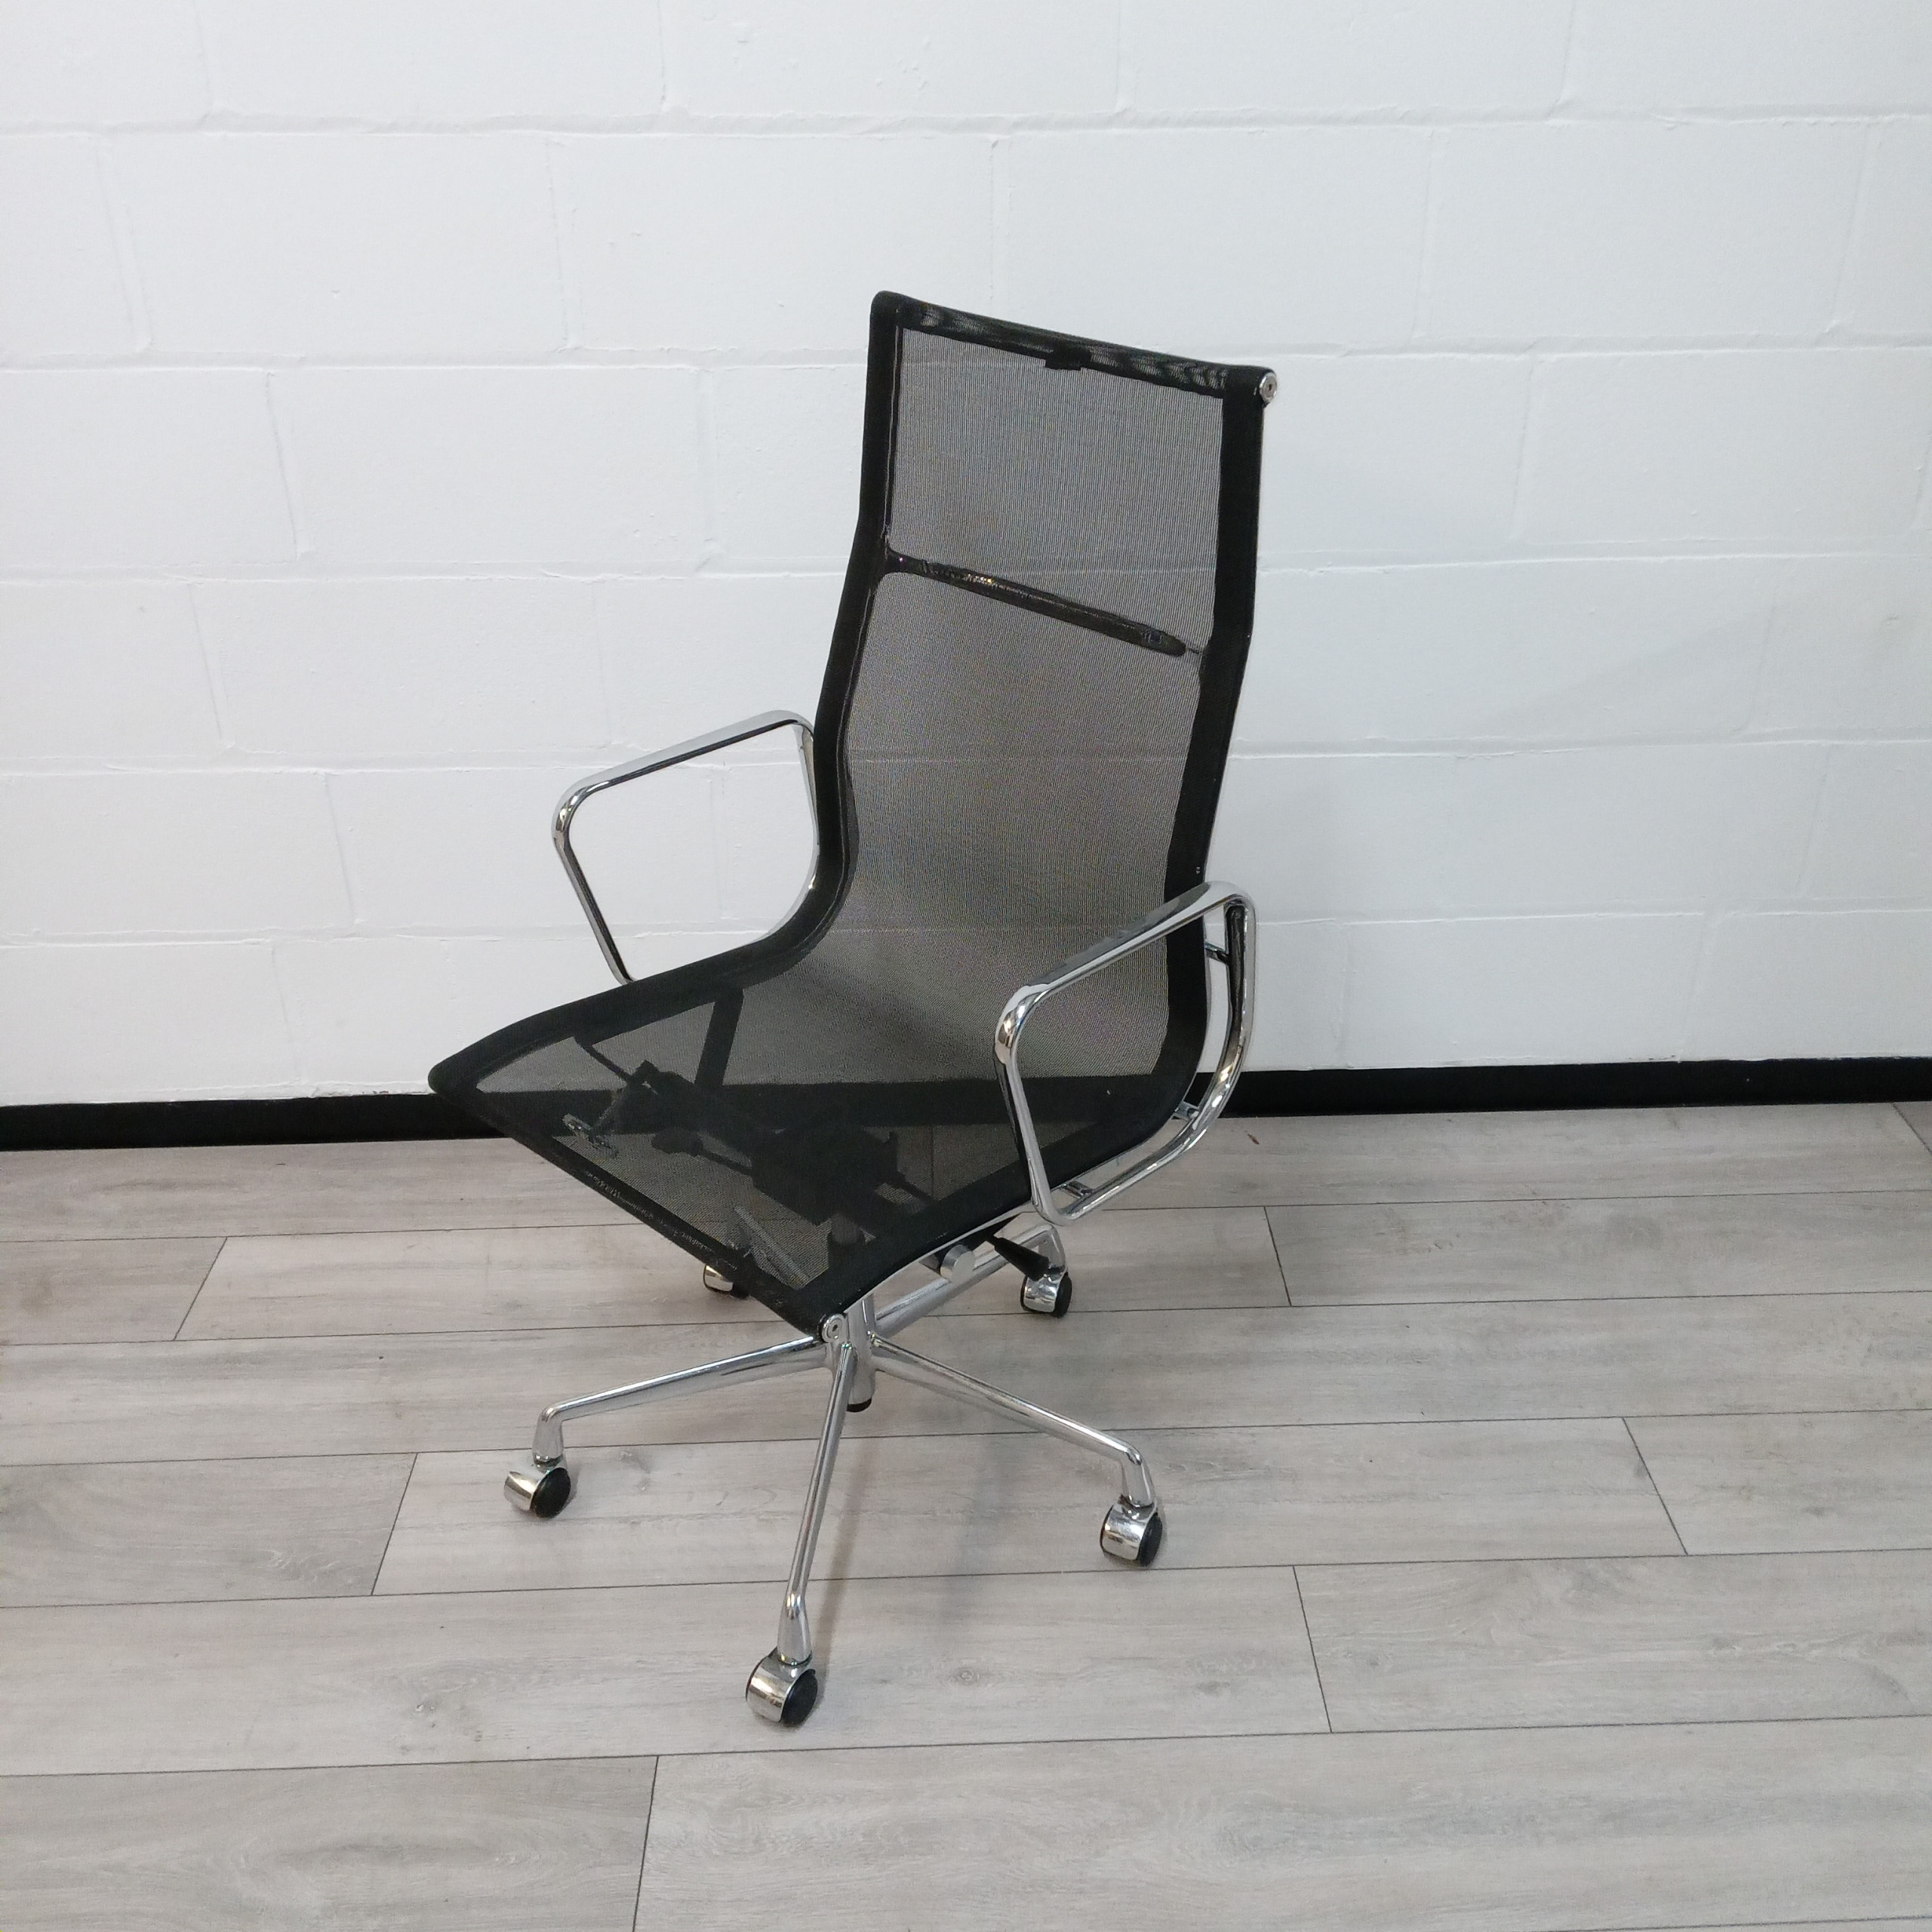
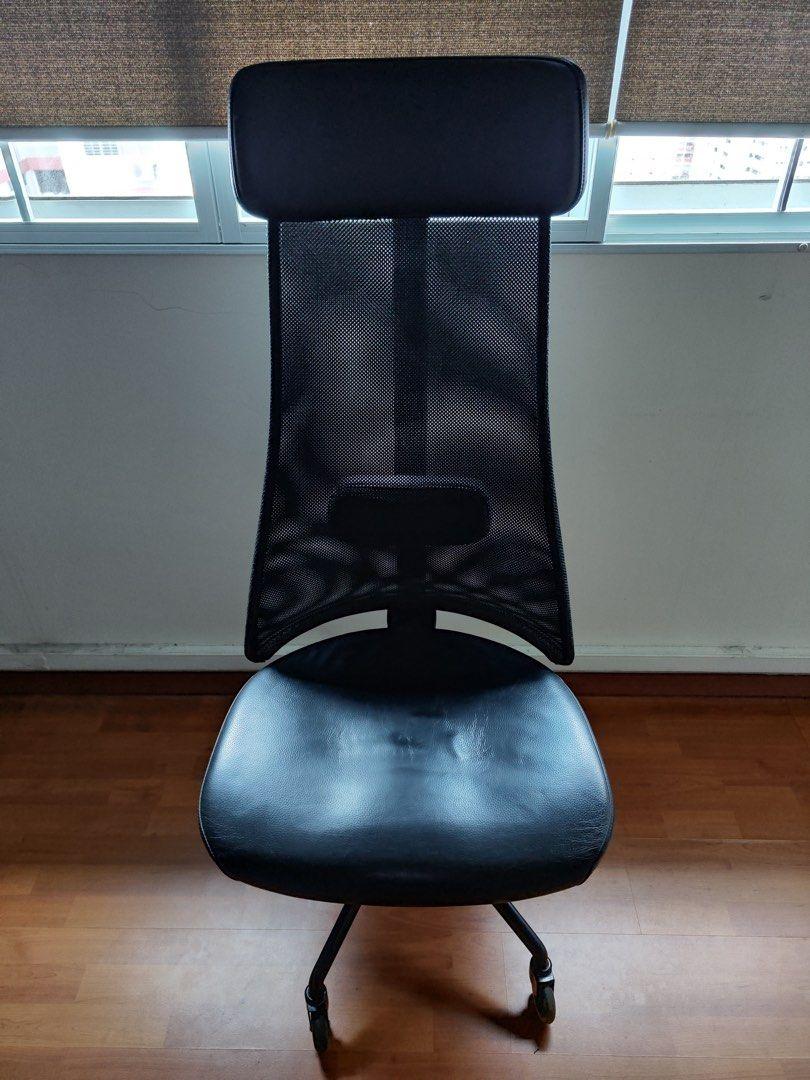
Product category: items_chair
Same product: no